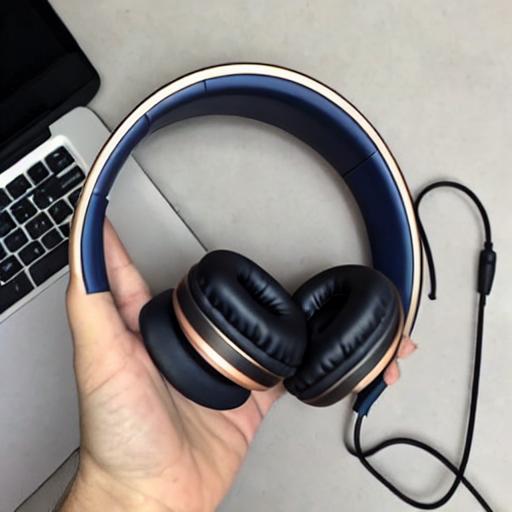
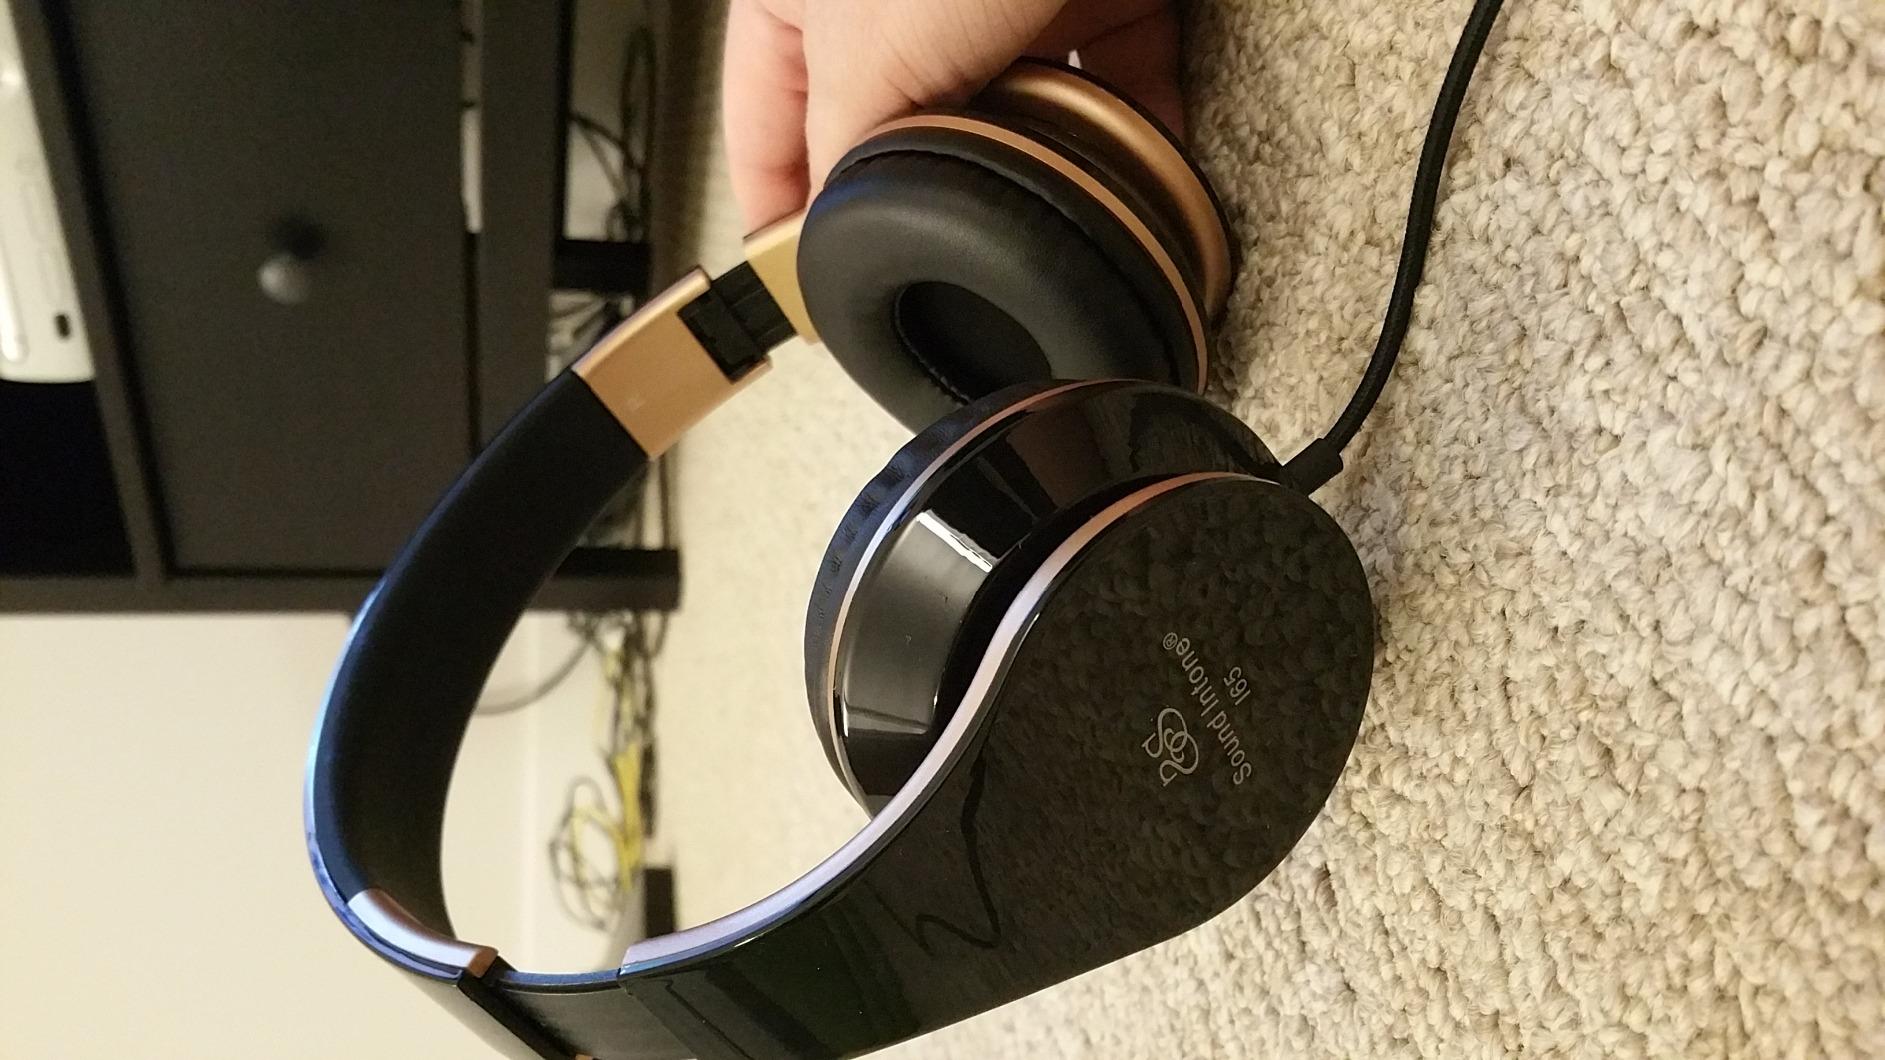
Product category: headphones
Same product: no